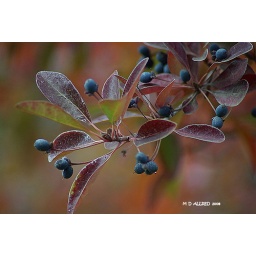
spotted these on an ornamental tree in a park yesterday!